Mateusz Morawiecki

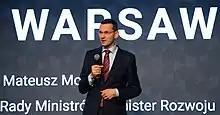
Morawiecki at opening of Campus Warsaw

On 16 November 2015, President Andrzej Duda appointed Morawiecki as both Deputy Prime Minister and Minister of Development in the Cabinet led by Prime Minister Beata Szydło. (This took place soon after Mateusz Morawiecki's father, Kornel Morawiecki, was elected to Poland's lower chamber of the parliament and the Law and Justice party won the 2015 parliamentary elections.)